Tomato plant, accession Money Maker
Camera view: horizontal (90 deg, fisheye); turntable rotation: 90 degrees
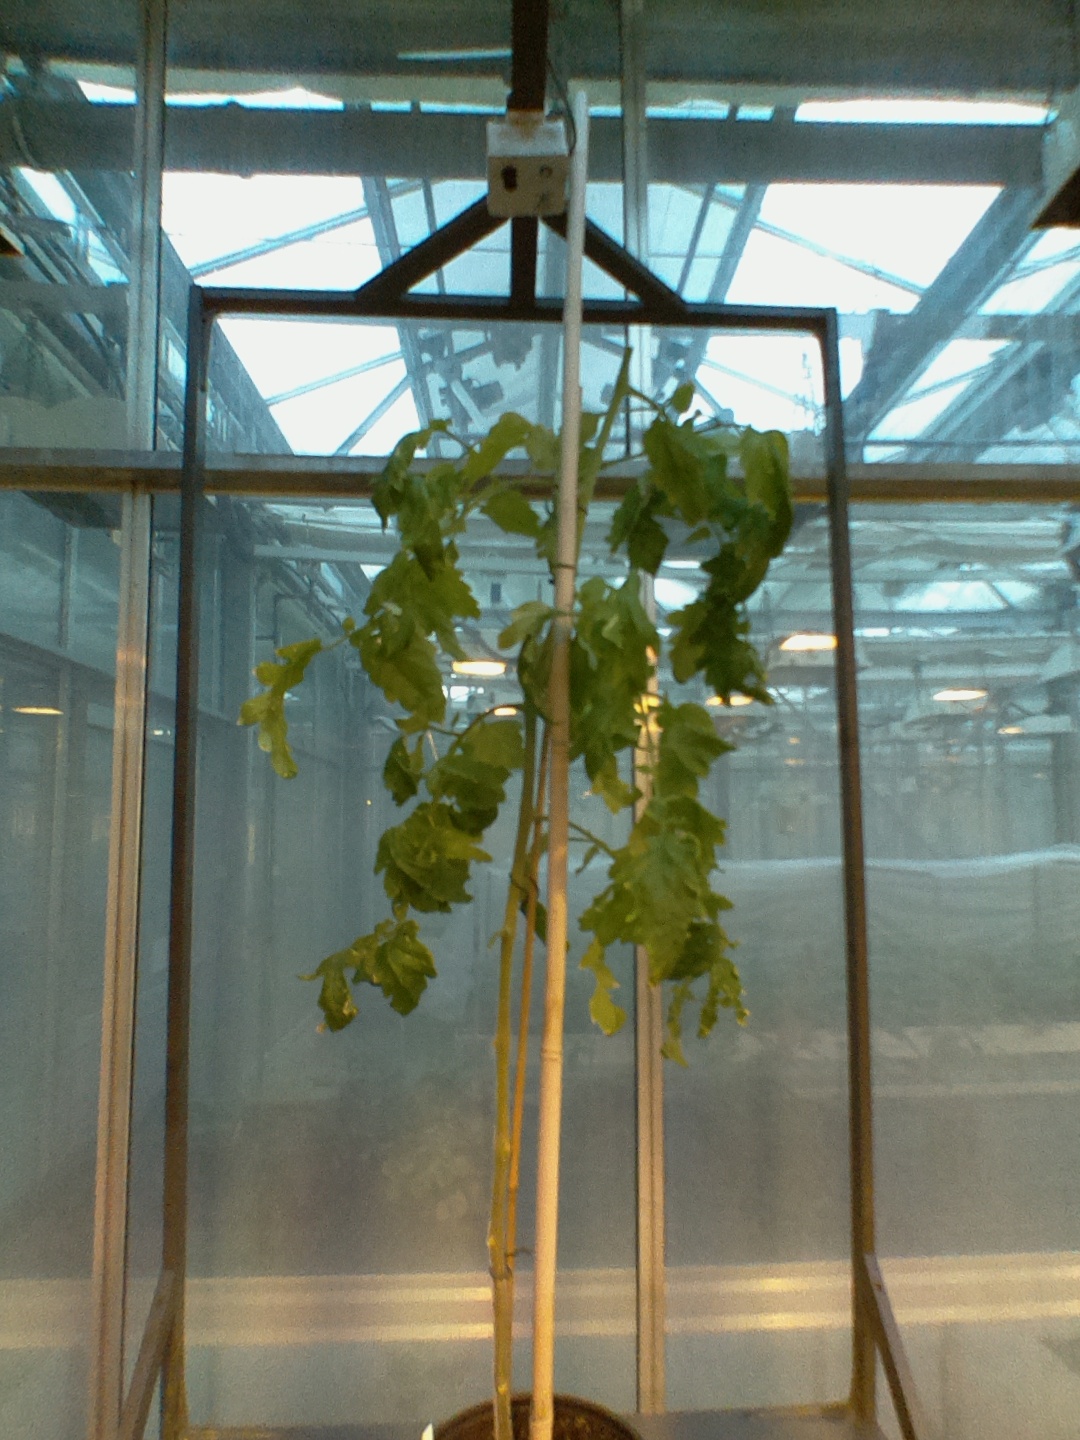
BBCH growth stage 78: 80% -90% of final fruit size